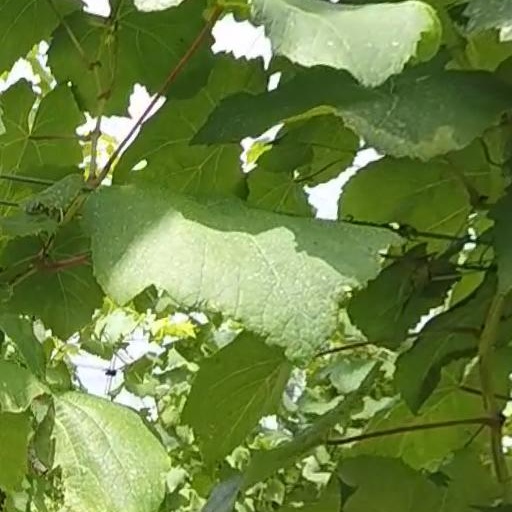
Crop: grape